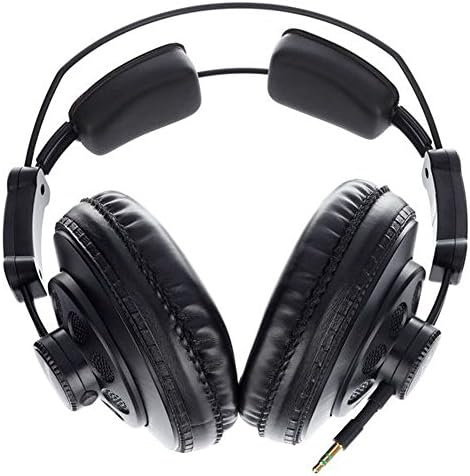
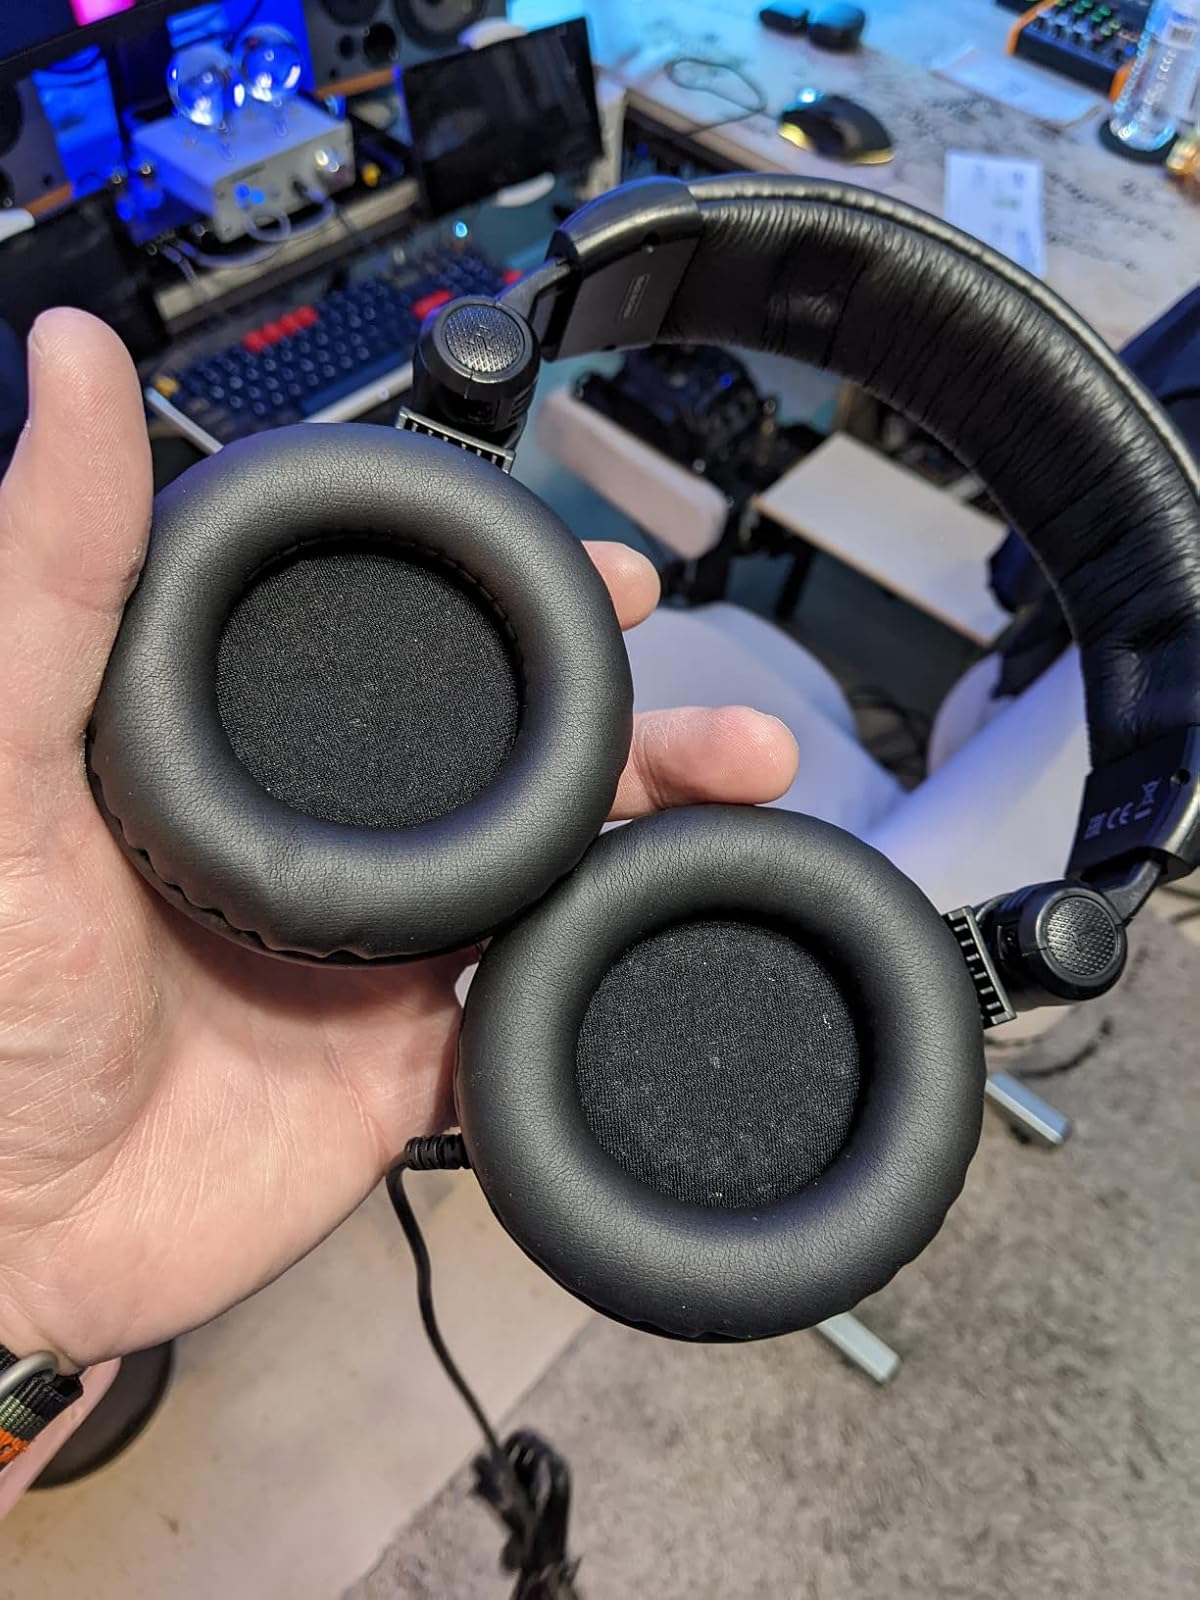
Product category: headphones
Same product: no